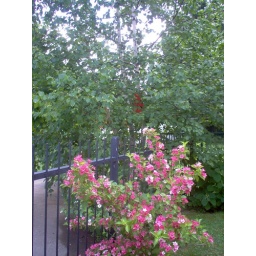
A bird house in the birch tree